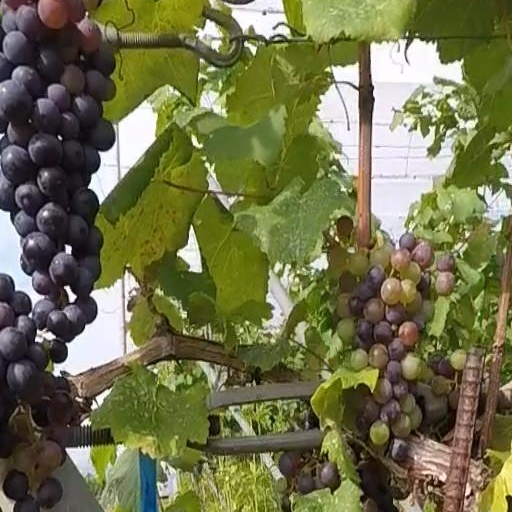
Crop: grape